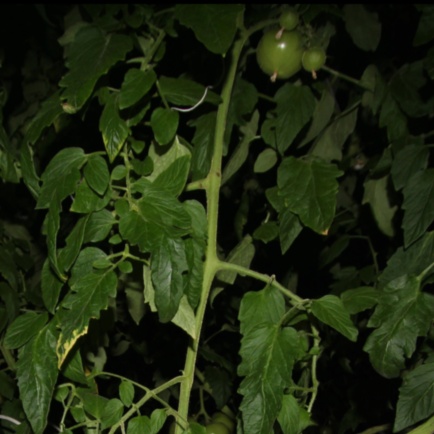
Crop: tomato